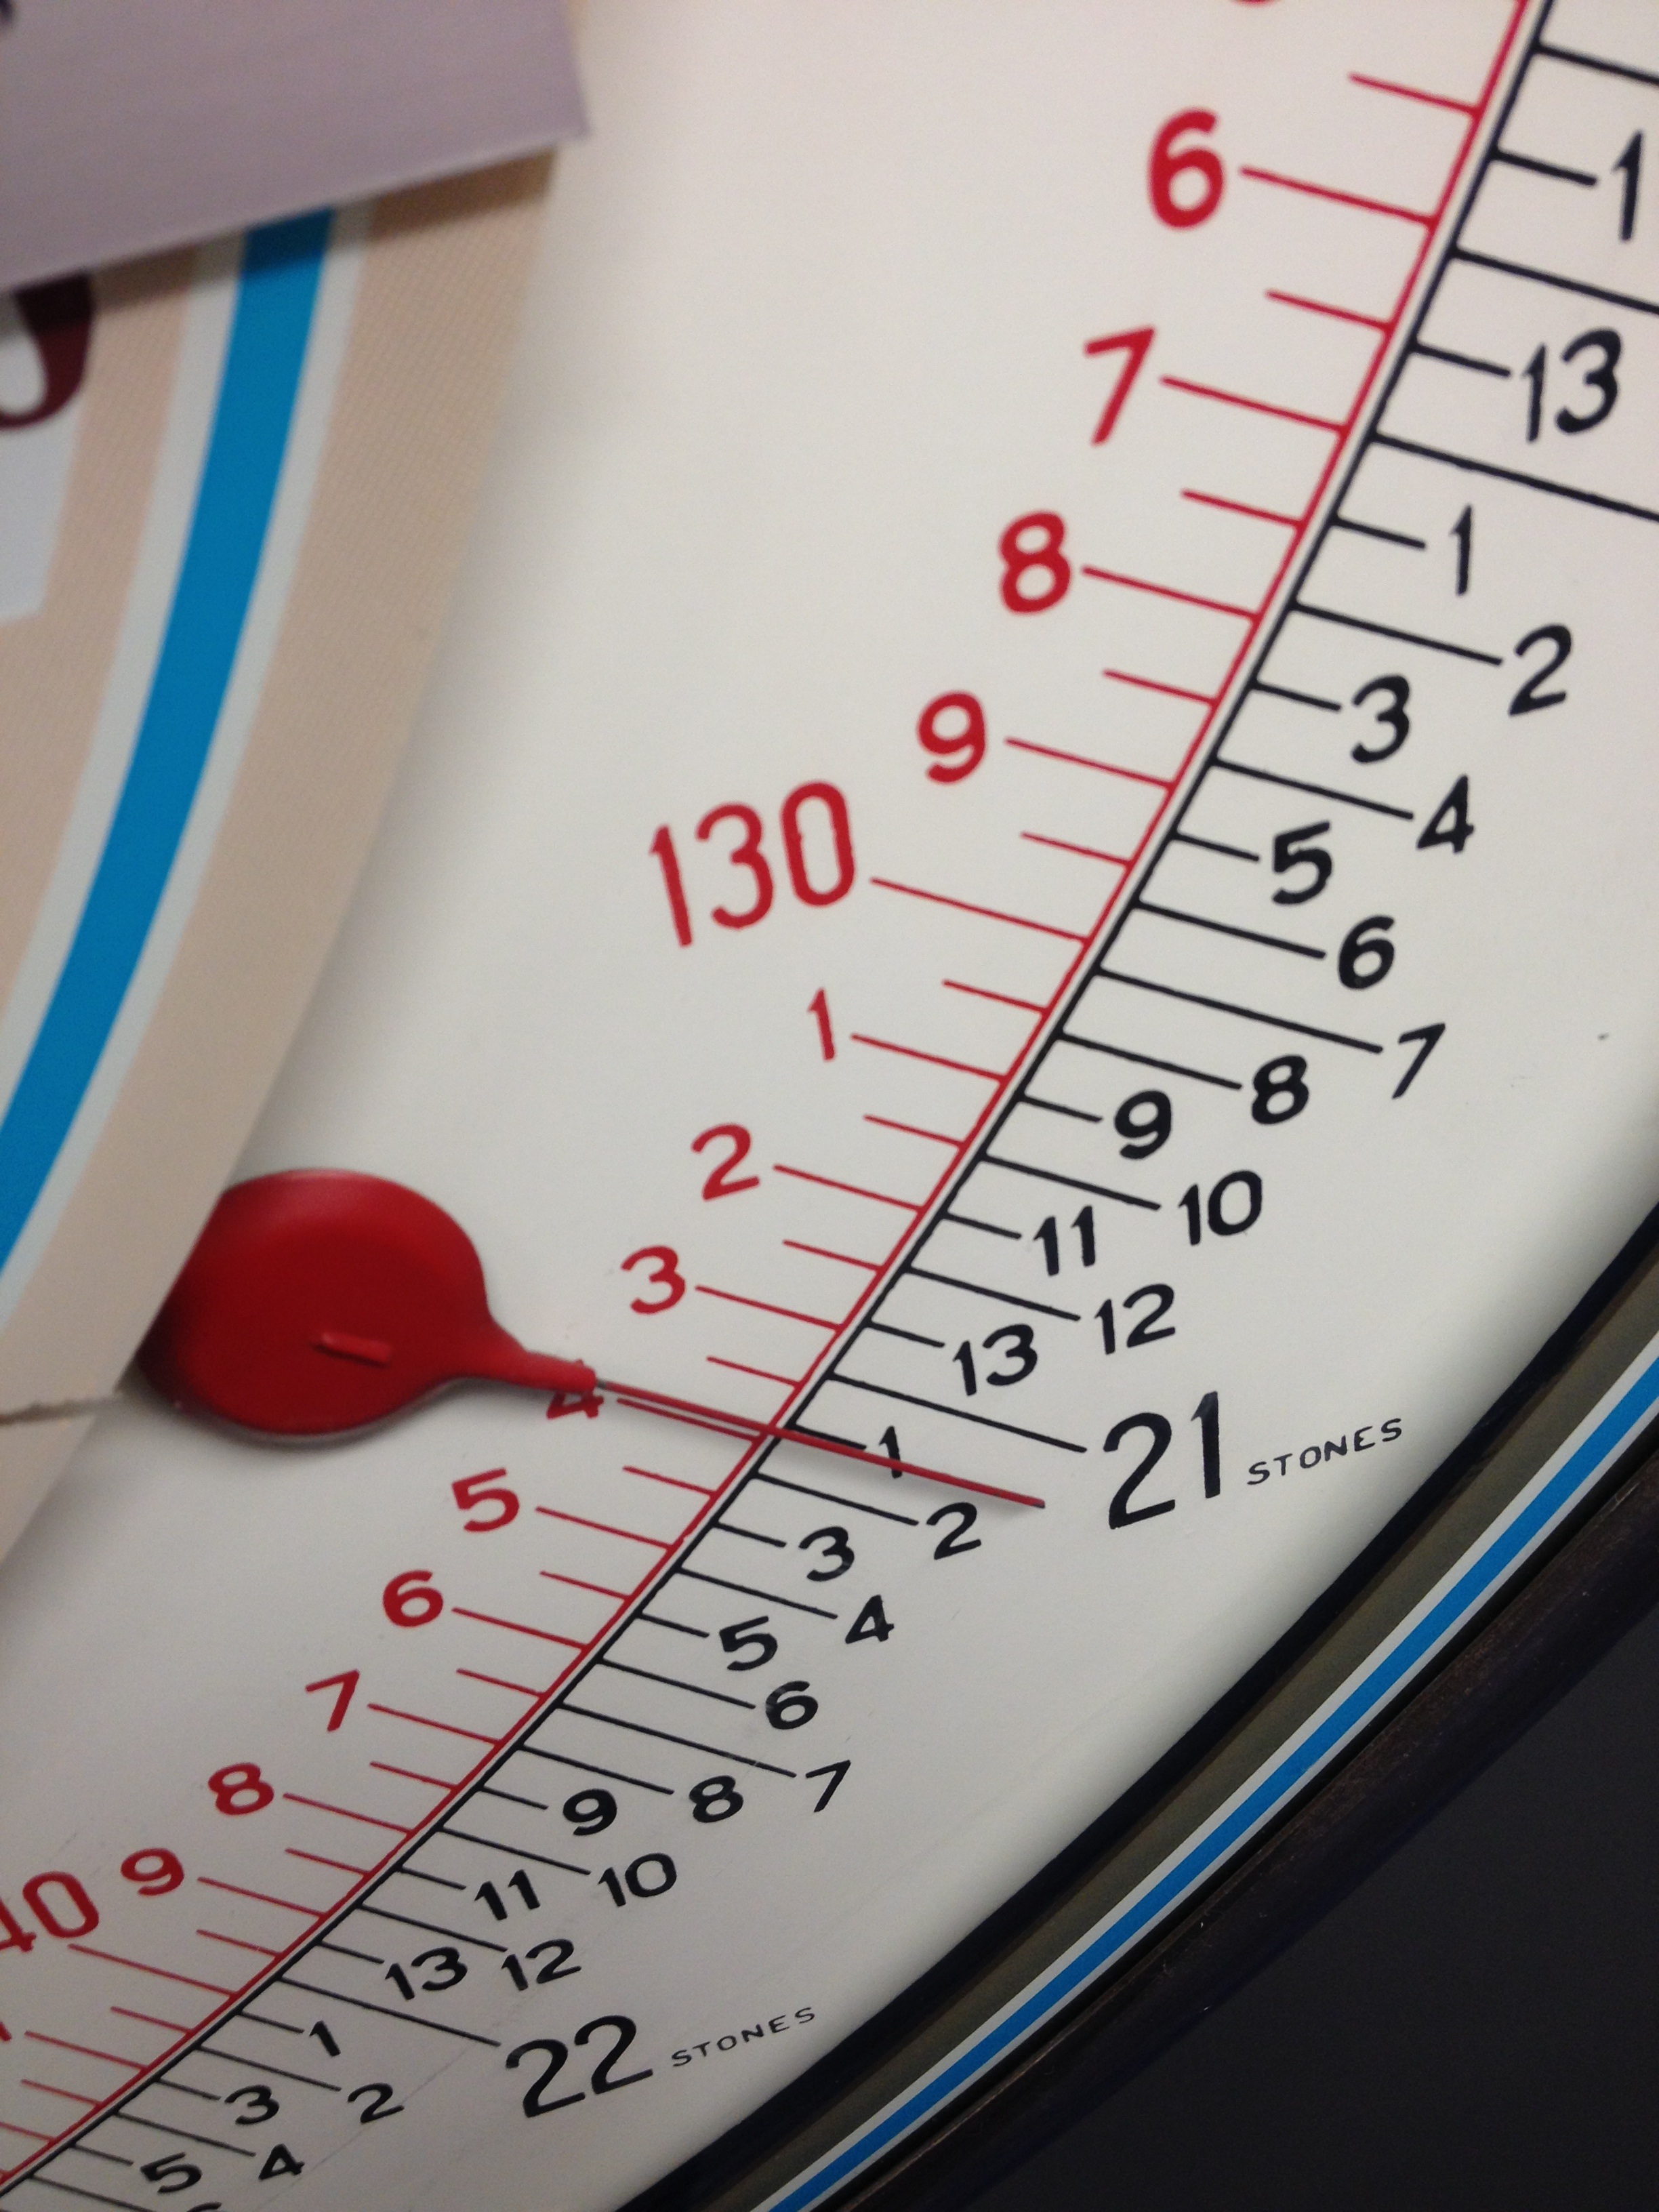
writing, hand, number, stone, love, red, color, instrument, measure, health, fitness, gym, measurement, close up, font, art, fat, handwriting, weights, calligraphy, scales, shape, loss, diet, emotion, pound, dieting, weighing, weight scale, weight loss, overweight